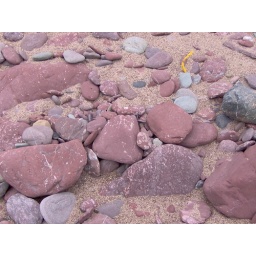
The stones come in a range of colors from red to dark mauve.